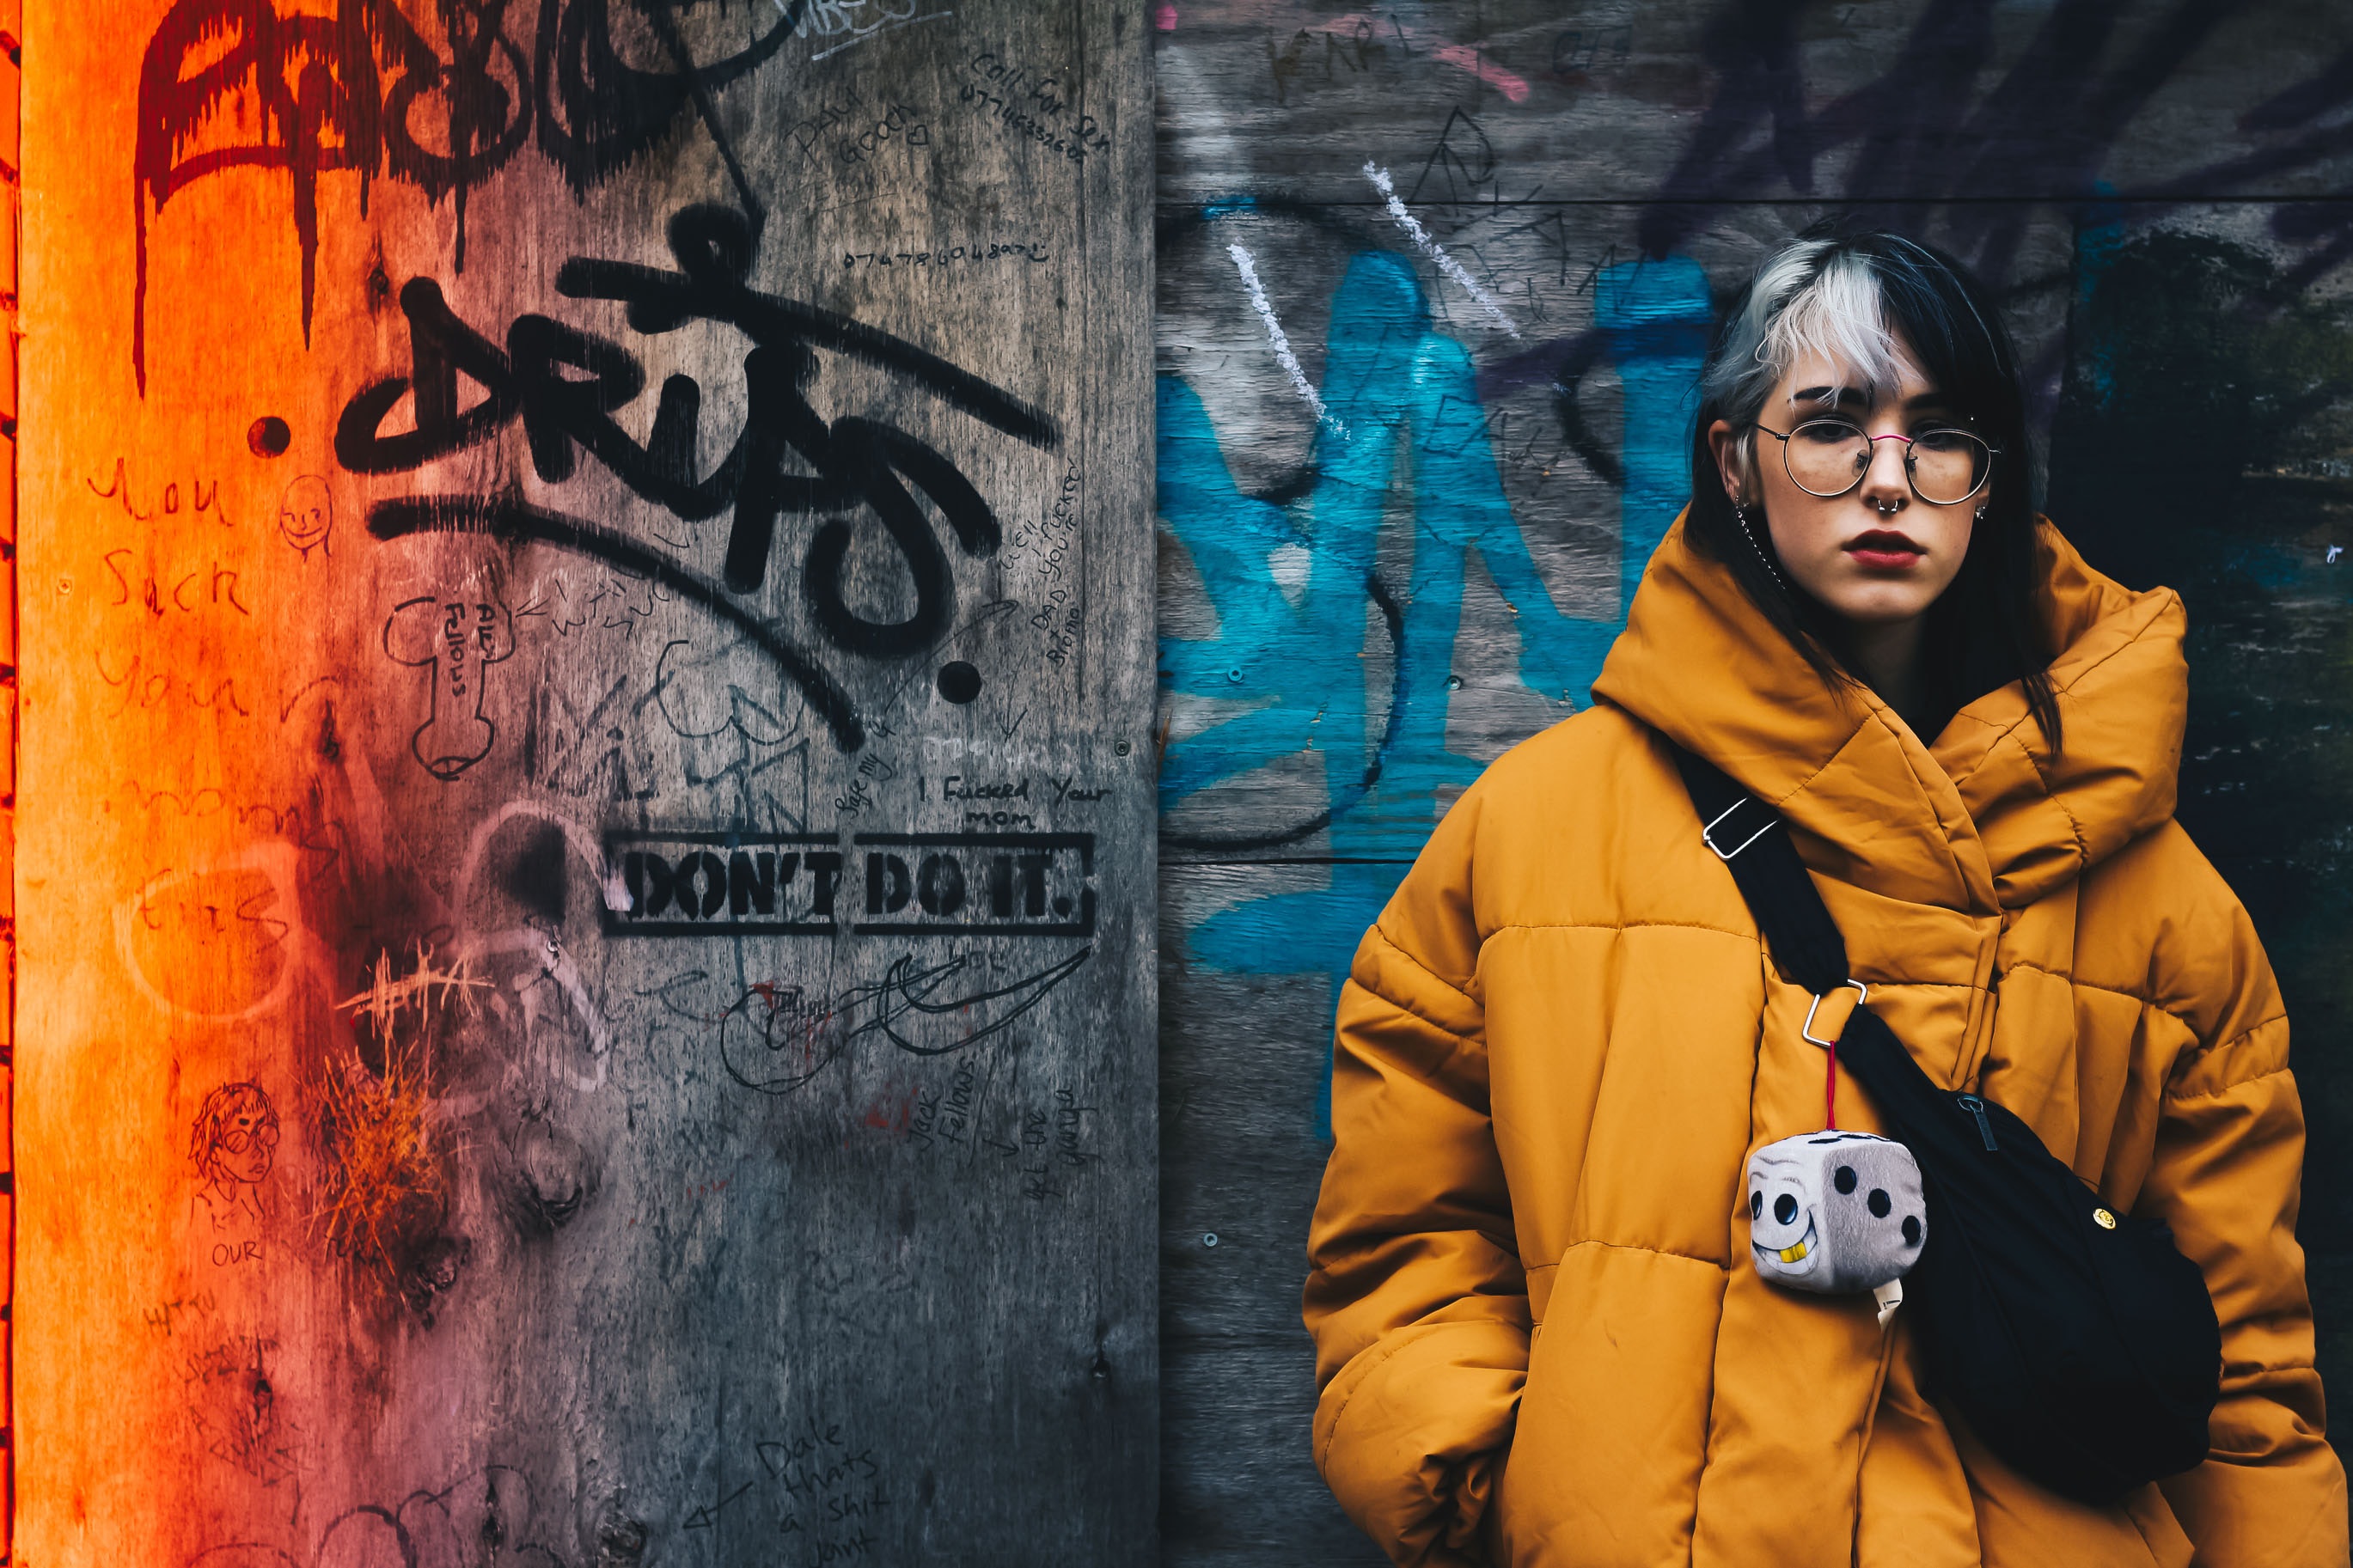
orange, yellow, street art, art, wall, human, cool, graffiti, photography, temple, visual arts